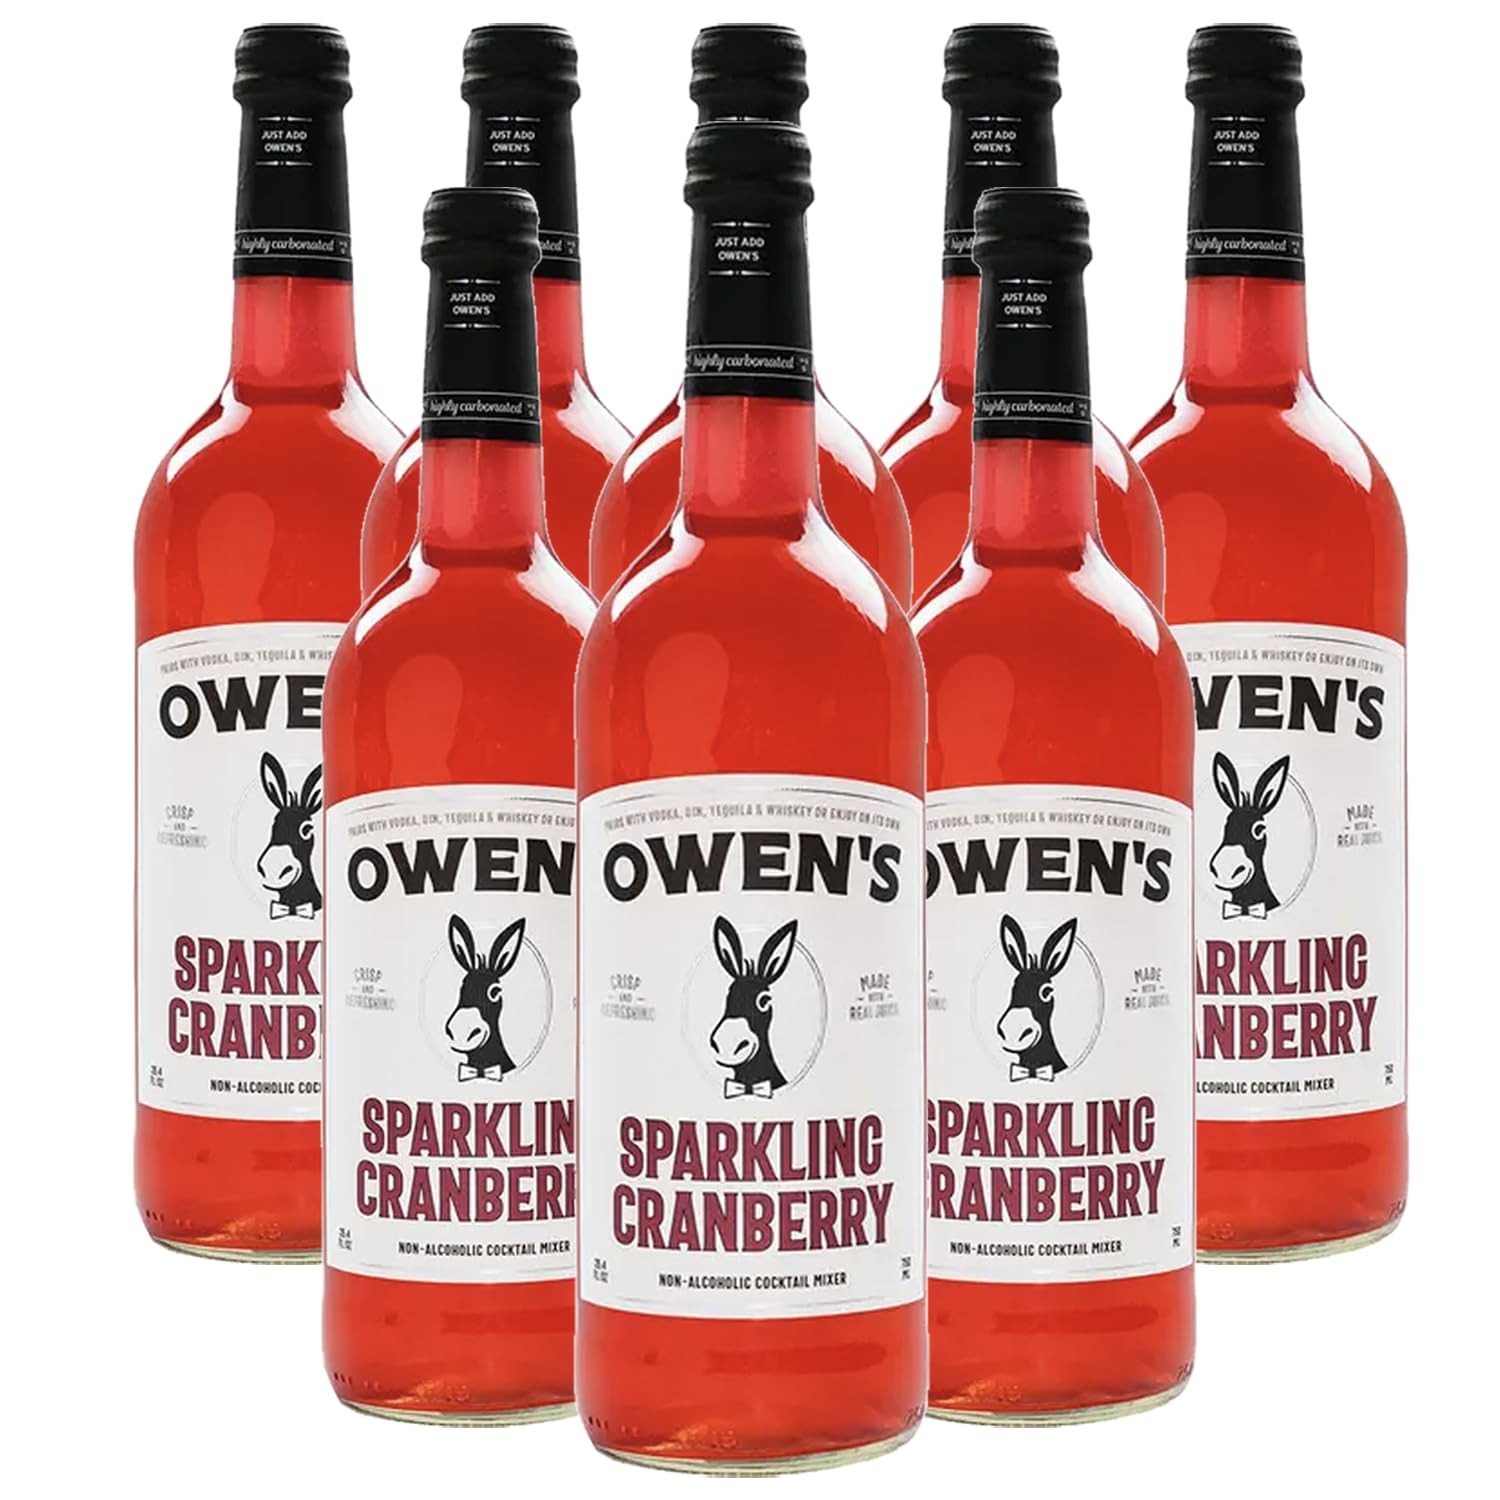
Item Name: Owen’s Craft Mixers | Sparkling Cranberry 5 Pack 750ml | Handcrafted in the USA with Premium Ingredients | Vegan & Gluten-Free Soda Mocktail and Cocktail Mixer
Bullet Point 1: Sparkling Cranberry: Dials back the sweetness with a unique flavor forward bubbly finish. Each batch is carefully crafted to elevate your cocktail when mixed with your favorite spirit.
Bullet Point 2: Immerse yourself in the award-winning excellence of Owen's Craft Mixers, meticulously crafted to enhance your cocktail experience and foster positive social connections.
Bullet Point 3: Versatile Owen's Mixers seamlessly integrate into cocktail culture, allowing for effortless creation of exceptional cocktails or delicious mocktail options.
Bullet Point 4: Enjoy consistent, high-quality cocktails with every sip, thanks to Owen's dedication to excellence for both bartenders and consumers.
Bullet Point 5: Handcrafted in the USA with premium ingredients, Owen's Mixers ensure a commitment to quality that stands out in every bottle.
Bullet Point 6: Experience the superior taste and purity of Owen's Craft Mixers, made with pure cane sugar, real juice, and a clean ingredient list. Plus, Owen's is vegan and gluten-free, catering to various dietary preferences.
Bullet Point 7: Includes (5) Bottles, Phone and tablet holder and tasting notes/recipes.
Value: 25.0
Unit: Fl Oz

Price: 69.58